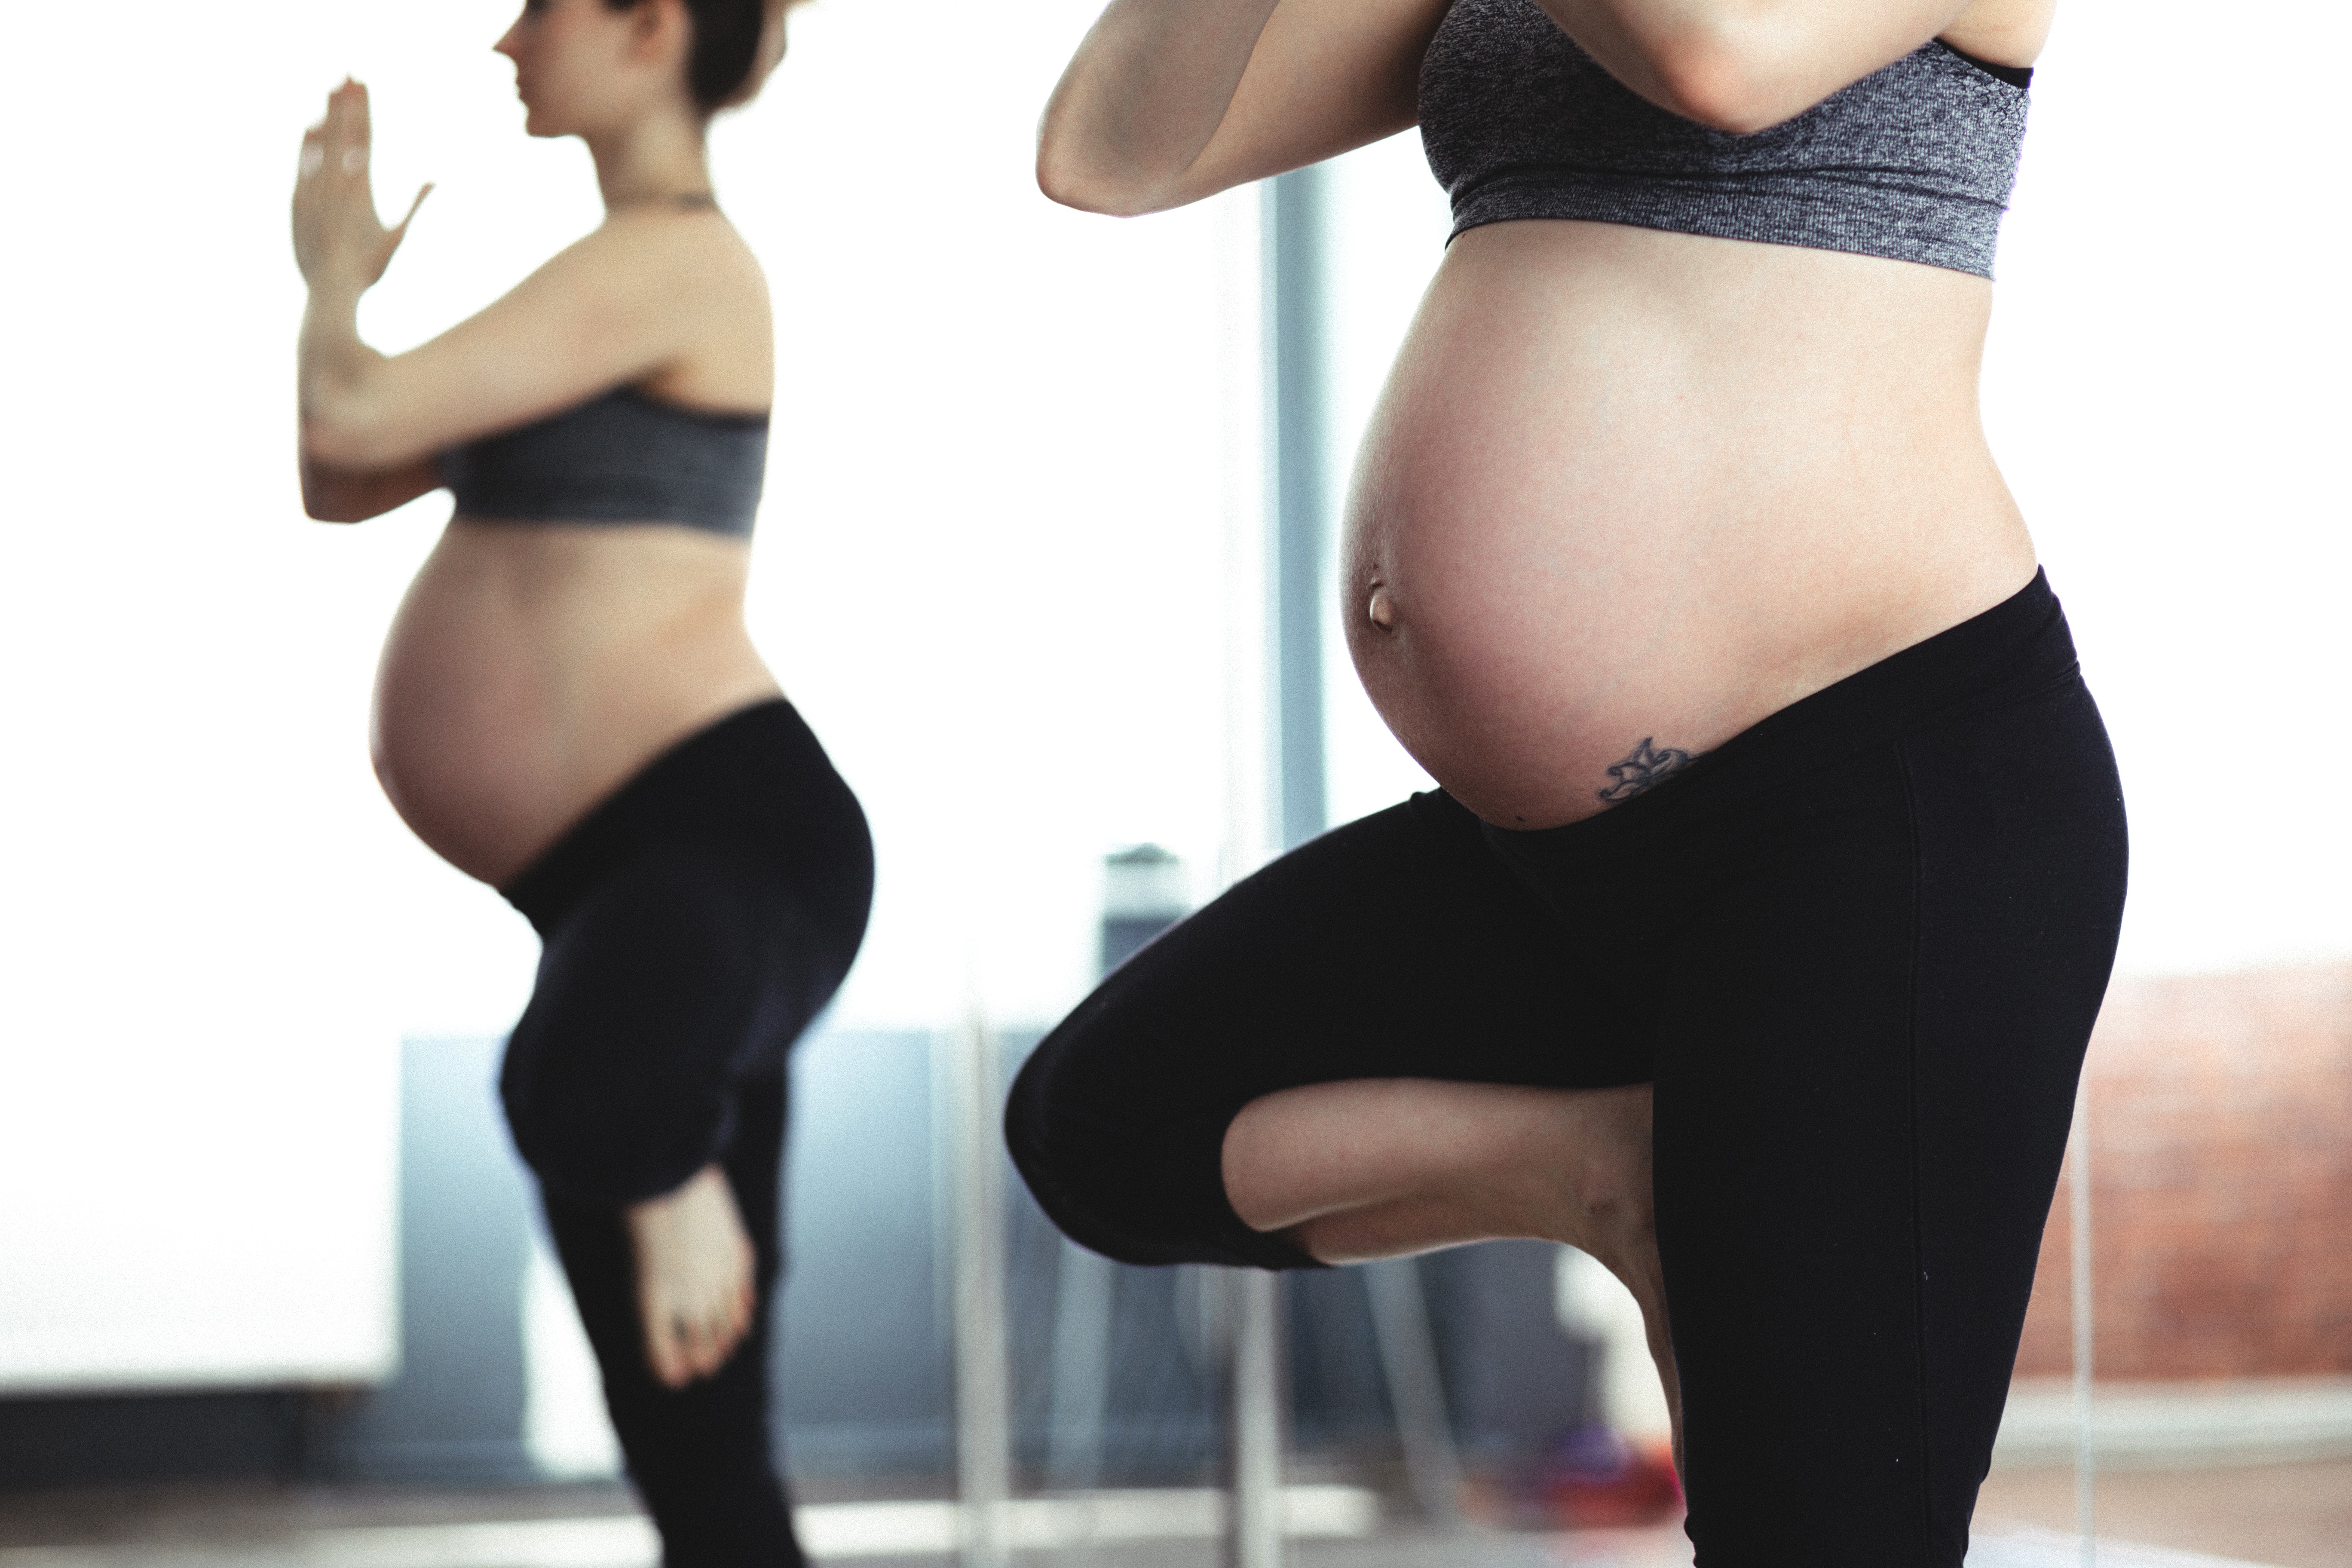
sportswear, clothing, leg, Active pants, thigh, physical fitness, waist, abdomen, tights, leggings, standing, joint, yoga pant, shoulder, arm, trousers, undergarment, human body, human leg, hip, stomach, trunk, muscle, spandex, exercise, dance